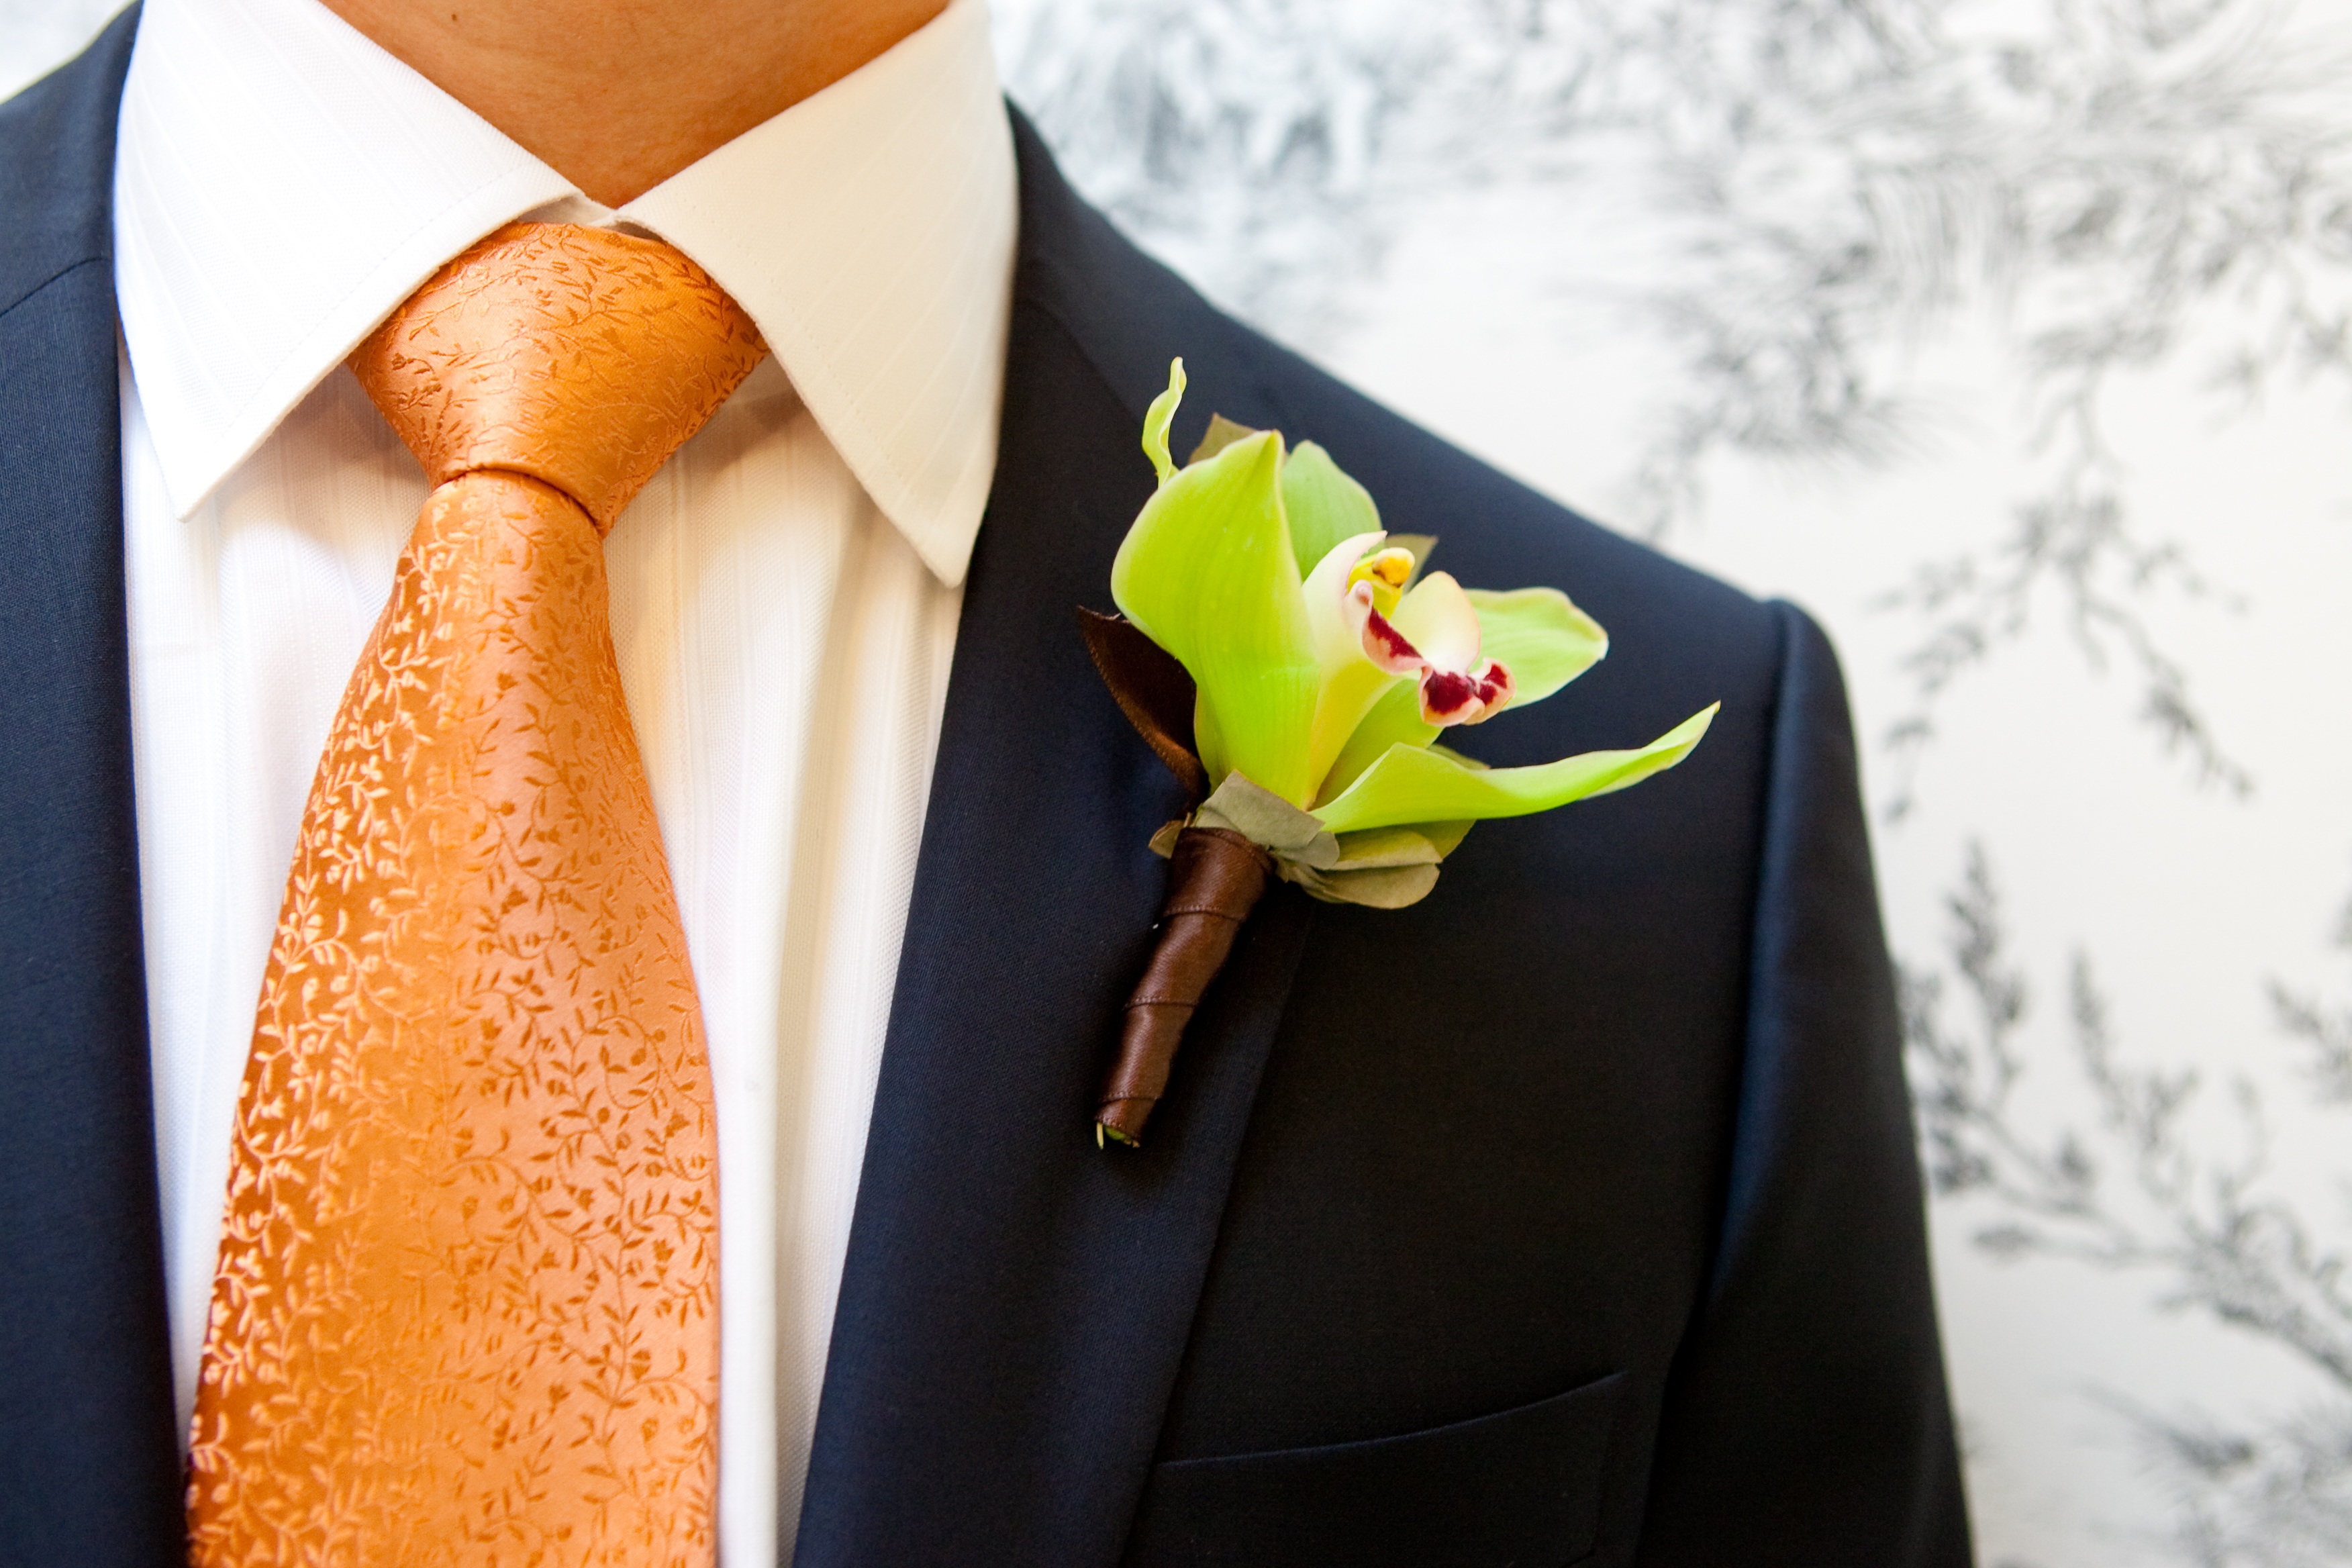
suit, flower, orange, yellow, wedding, groom, boutonniere, orchid, flowers, tuxedo, peach, floristry, flower bouquet, necktie, floral design, formal wear, flower arranging, men's suit